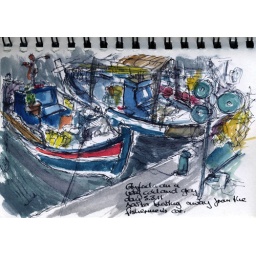
small fishing boats in glyfada marina, the sky was dark so no typical Greek fishing boat colours.